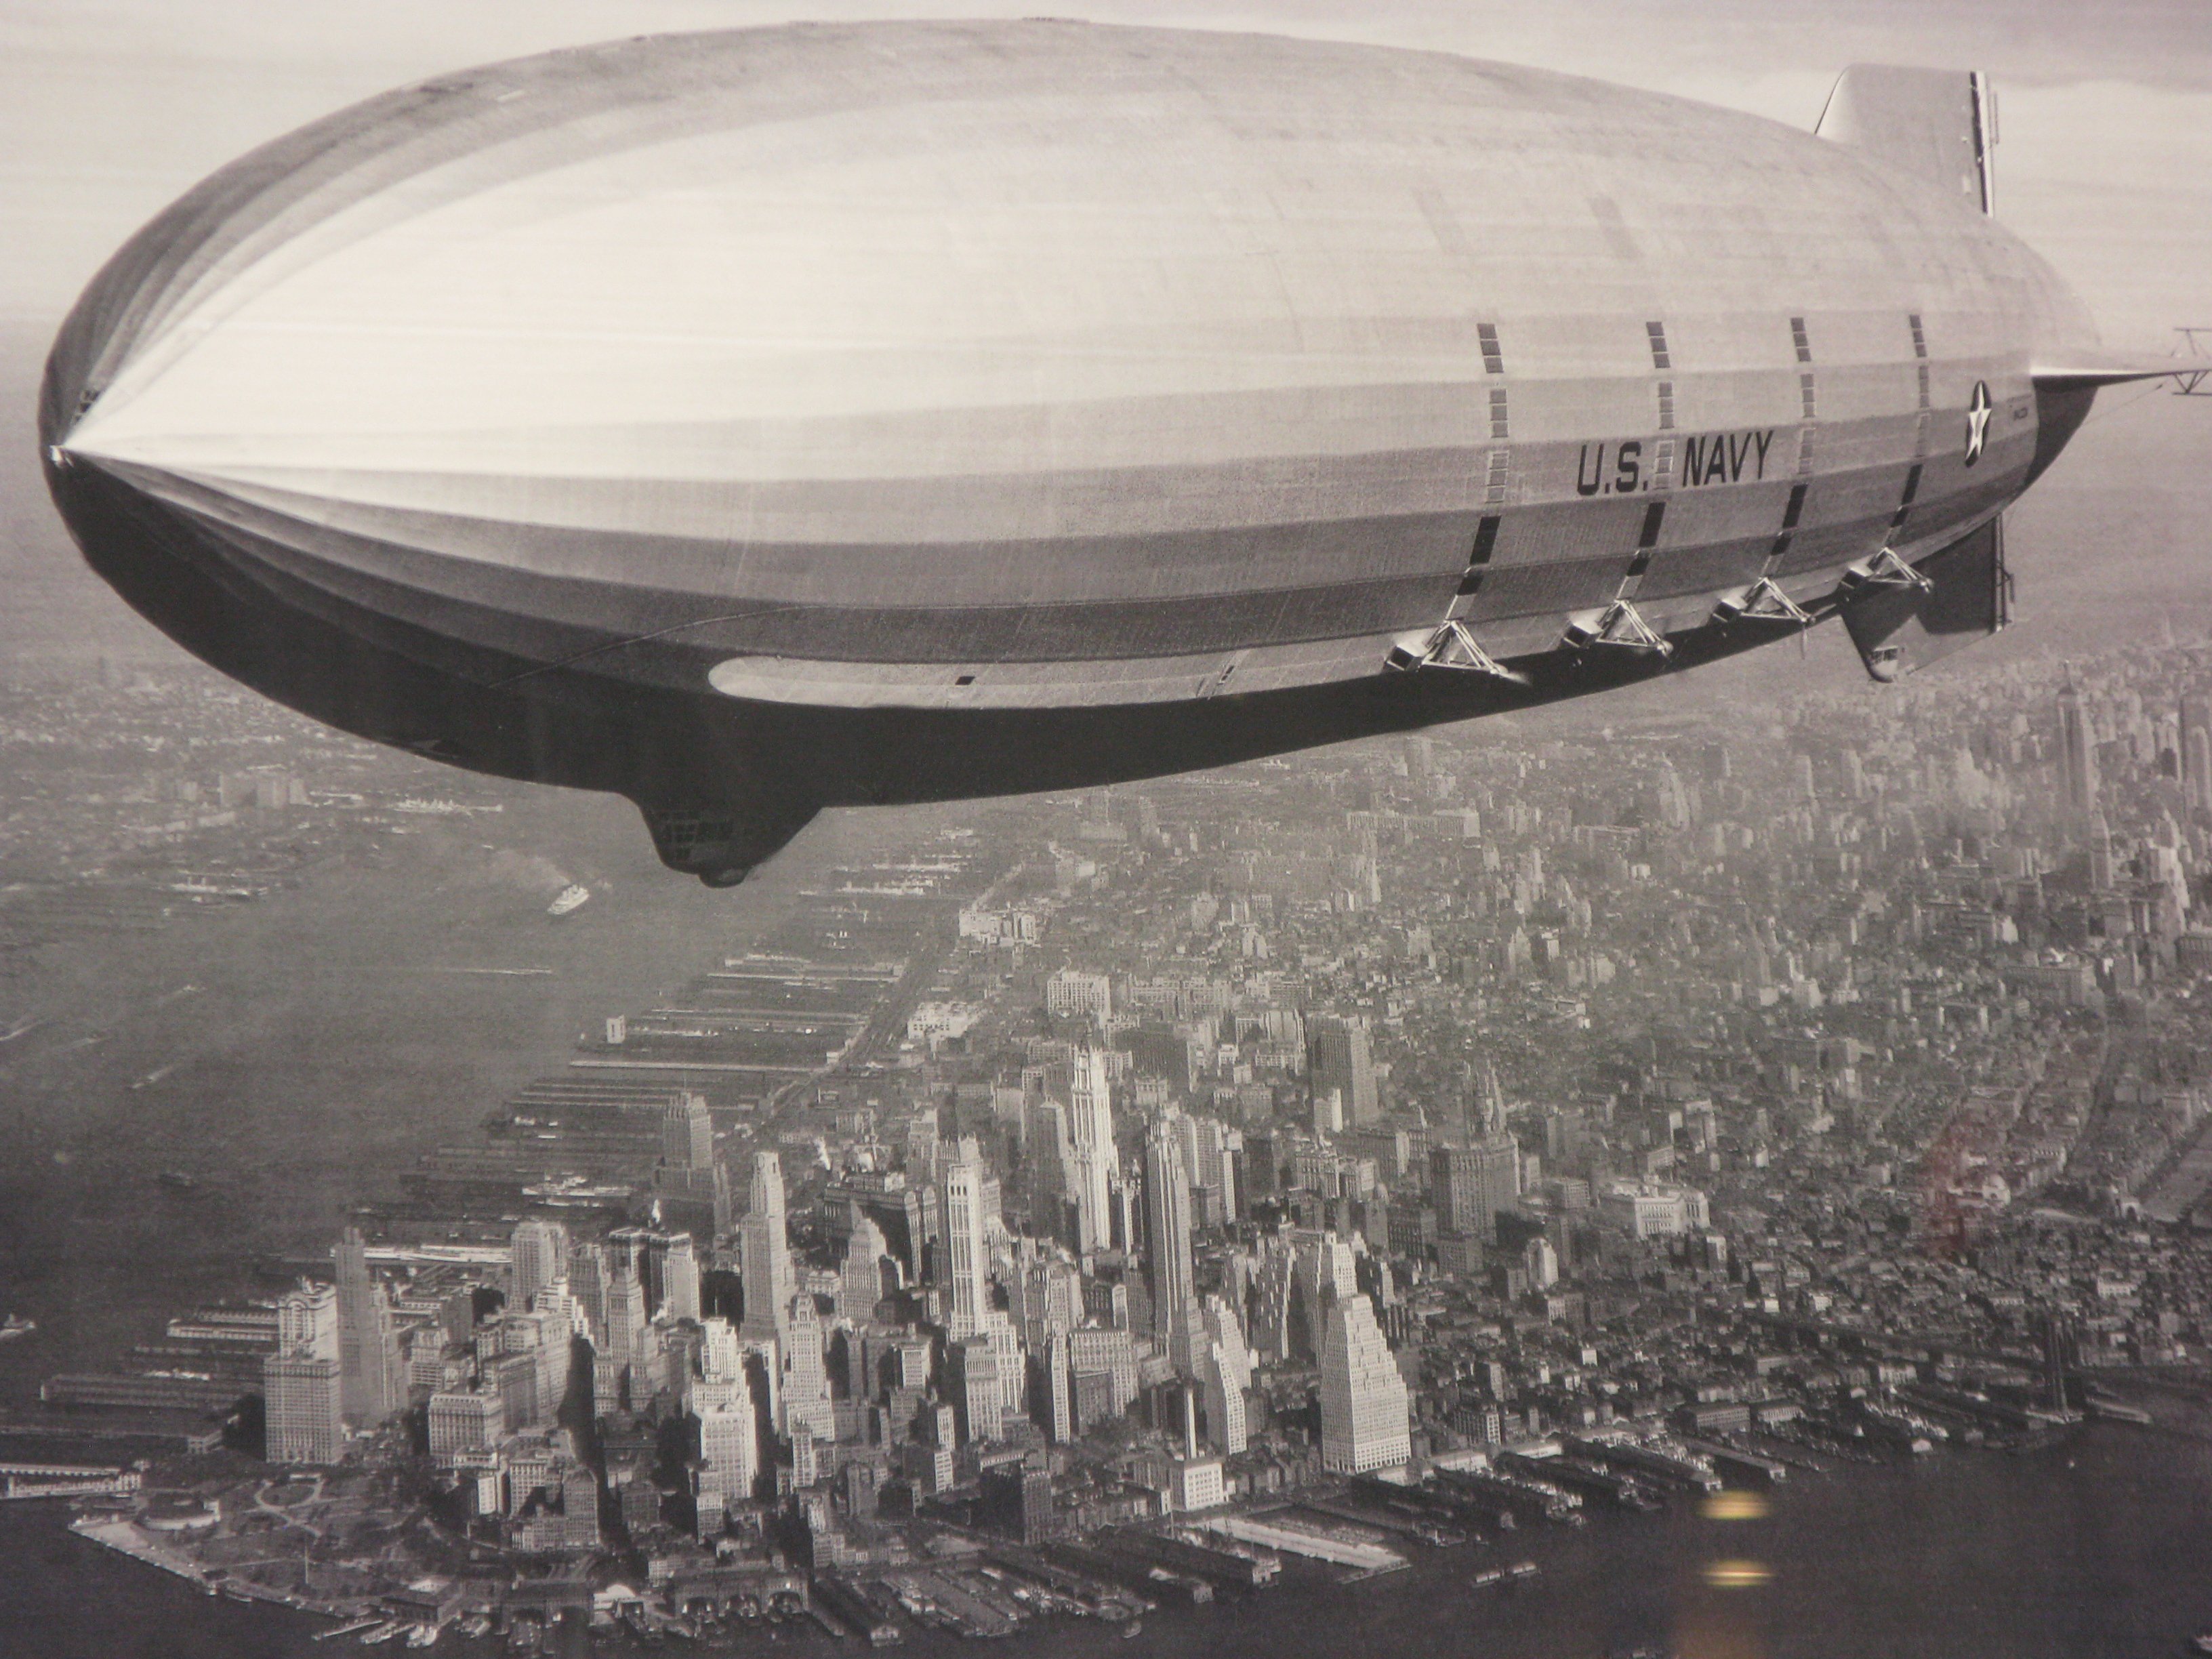
wing, city, new york, new york city, aircraft, vehicle, nyc, aviation, ny, airship, blimp, zeppelin, rigid airship, atmosphere of earth